Adam Garcia

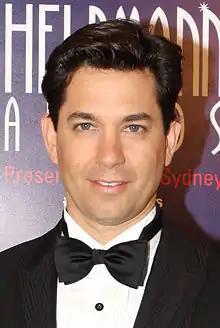
Garcia in 2015

Adam Garcia is an Australian actor who is best known for lead roles in musicals such as "Saturday Night Fever" and "Kiss Me, Kate". He is also a trained tap dancer and singer. Garcia has been nominated twice at the Laurence Olivier Awards in 1999 and 2013.